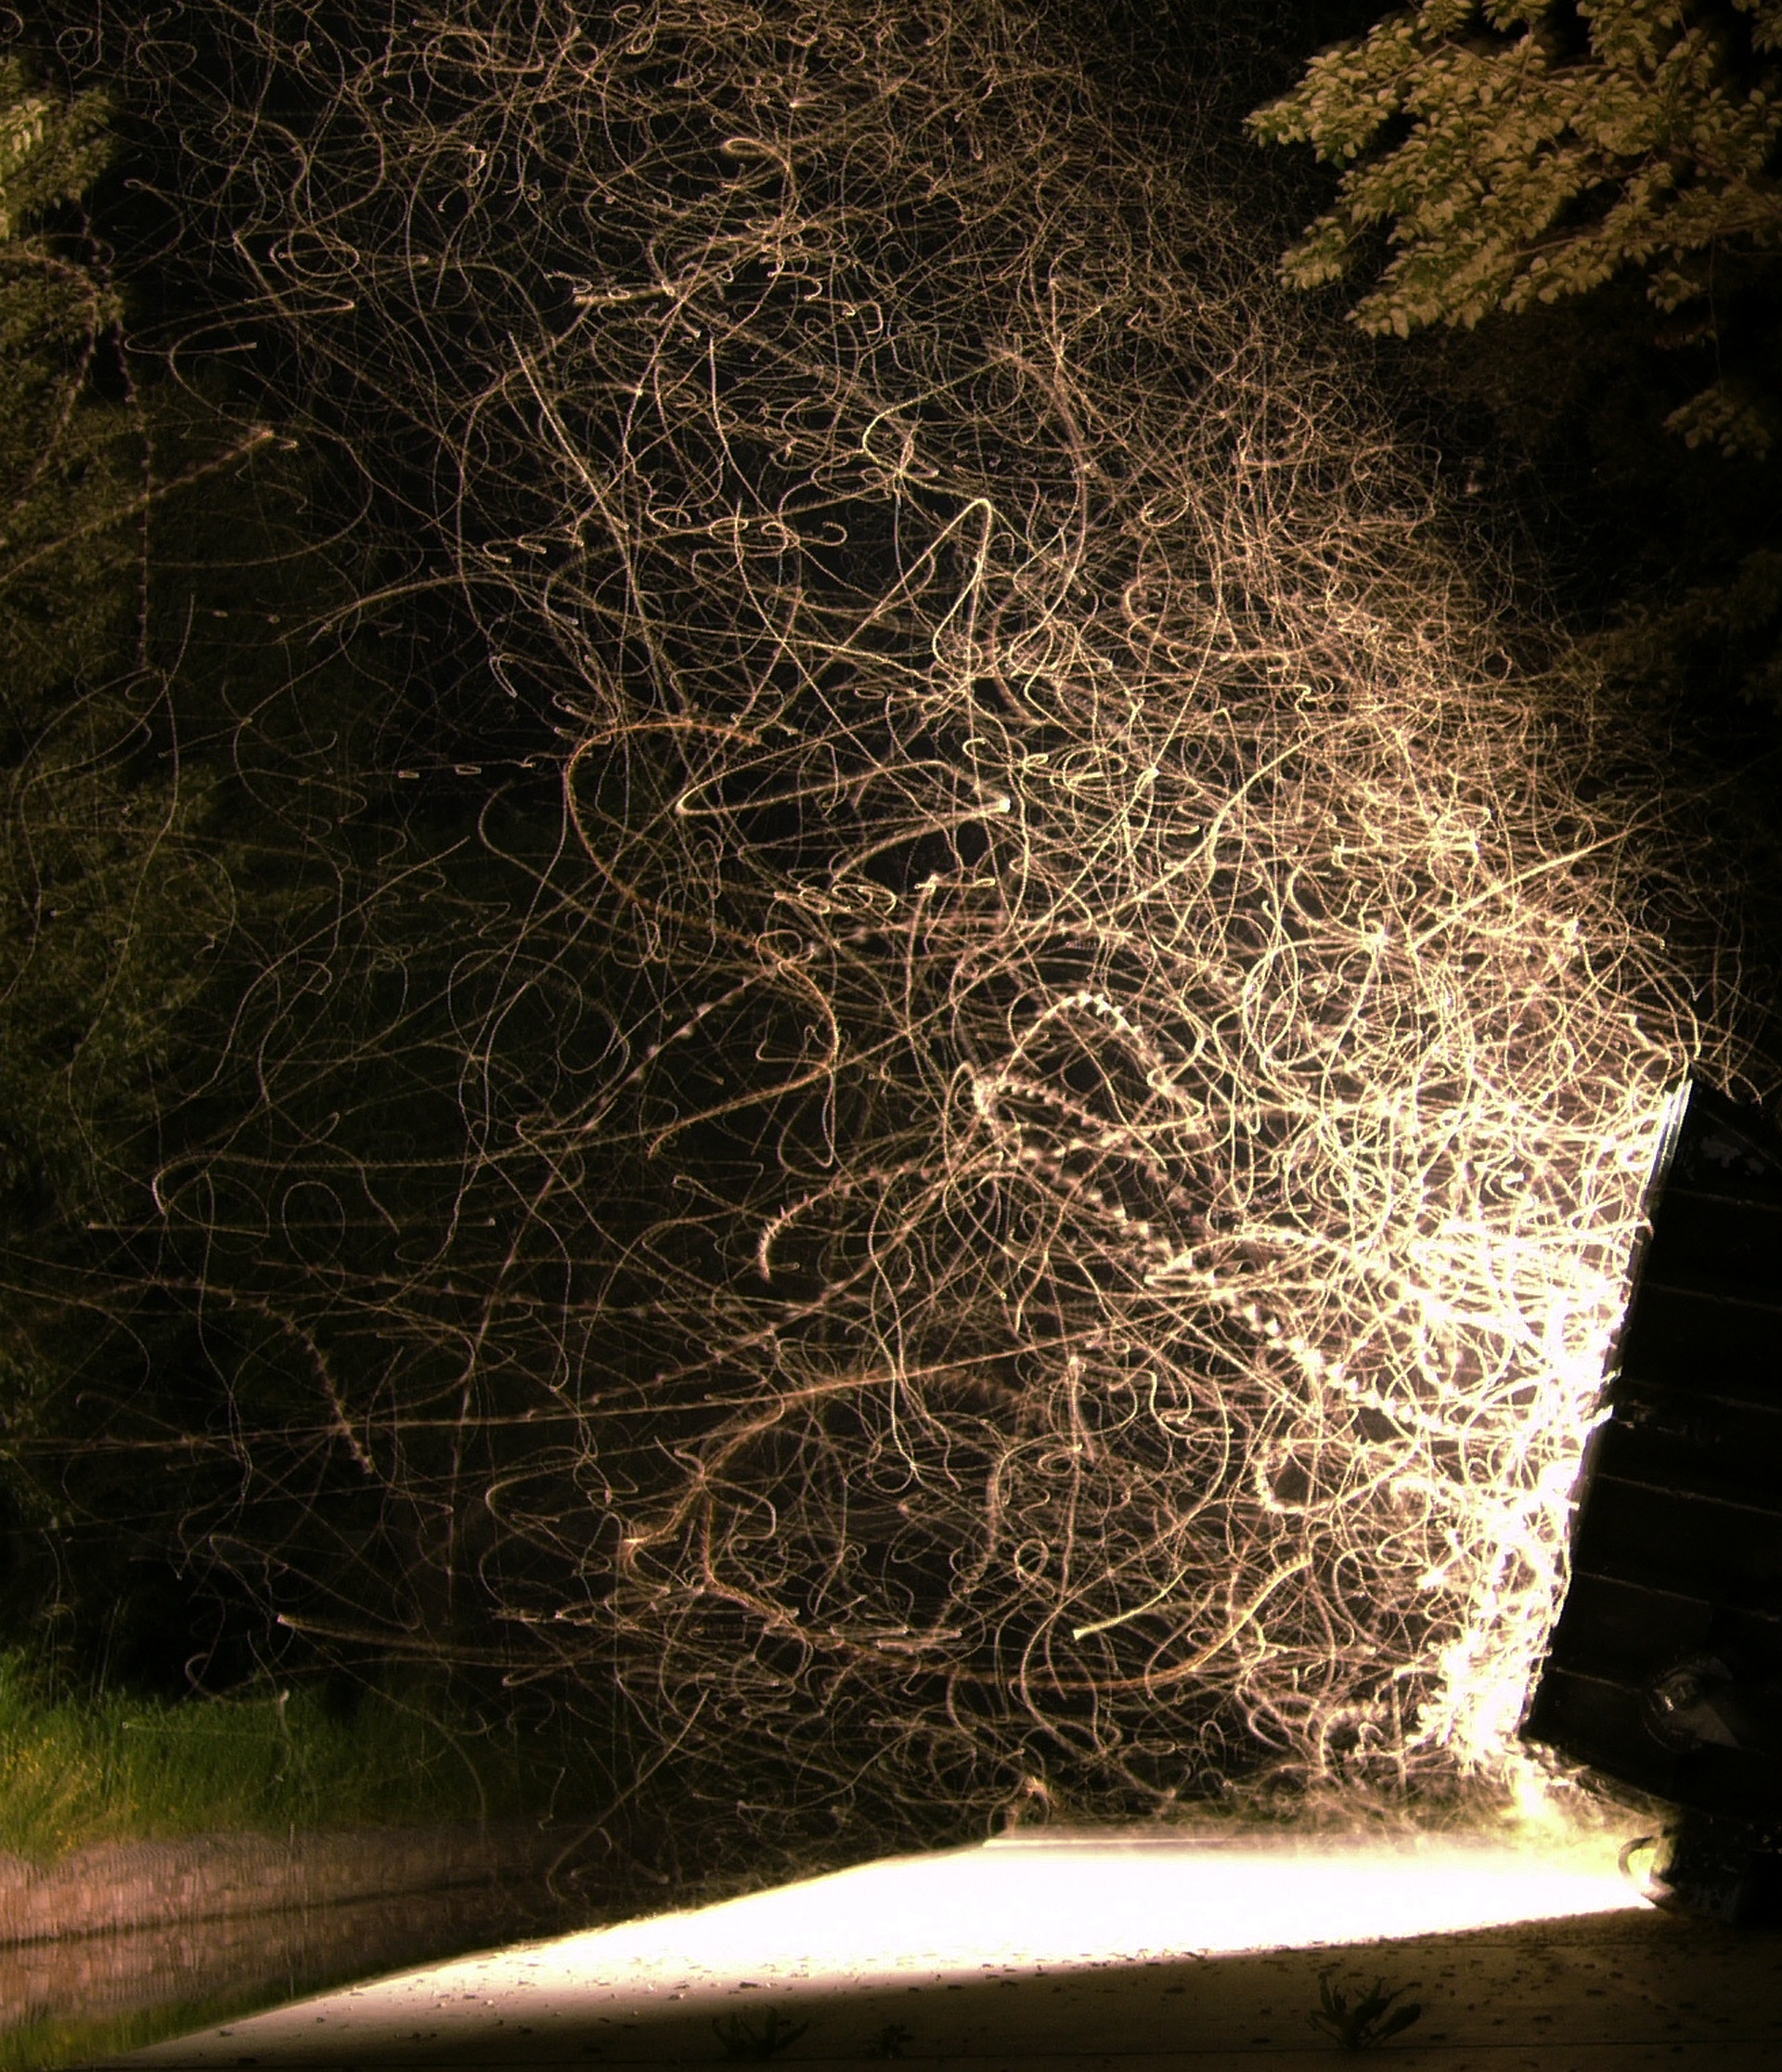
tree, nature, branch, light, abstract, night, sunlight, flower, sparkler, reflection, insect, darkness, lighting, light trail, moths